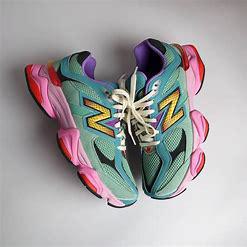
Brand: New
Model: Balance New Balance 9060